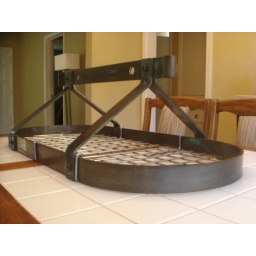
pot rack that came with our house. it loomed over the stove while i cooked...we gave it away